Sackbut

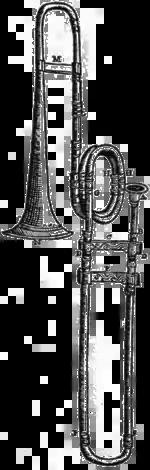
Marin Mersenne, "L'Harmonie universelle" (1636).

Sackbuts come in several sizes. According to Michael Praetorius, these were: